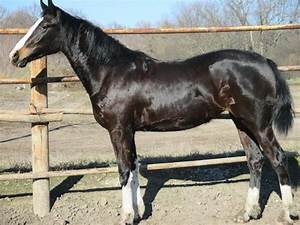
Label: horse